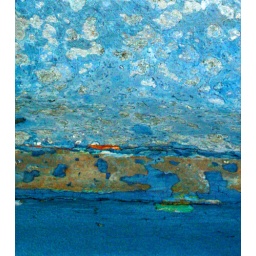
sailing in my little red boat to my little white house